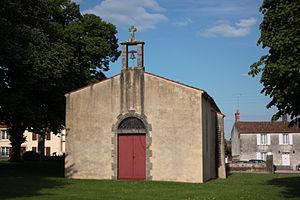
Chapelle Notre-Dame de la Miséricorde (1763-1824-1999), Fr-85-la Chapelle-Palluau.
La Chapelle-Palluau est une commune française située dans le département de la Vendée en région Pays de la Loire.